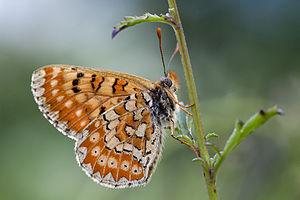
Le Damier des knauties ou Damier de Godart est une espèce de lépidoptères appartenant à la famille des Nymphalidae, à la sous-famille des Nymphalinae et au genre Euphydryas.